George Wickham

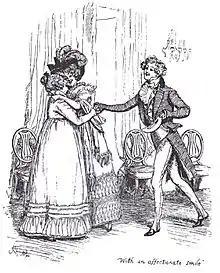
Lydia and Wickham, freshly married, do not show embarrassment but an insolent impudence. (Hugh Thomson, 1894).

He is a good-for-nothing and a scoundrel who shows two forms of evil. He is "imprudent and extravagant" as Colonel Forster finally discovered, which meant, in less diplomatic language, that he had love affairs and piled up debts, especially gambling debts. It is discovered at the time of his elopement with Lydia that Wickham has not maintained any long friendships before he entered the militia at the urging of Denny. This is presented in the novel as having been a sign of his bad character, and Fulford states that Wickham uses the prestige of the militia and the anonymity it provides to run away from his debts. He searched desperately for a financially advantageous marriage: in Meryton, Wickham openly courted Mary King from the moment she inherited 10,000 pounds, but her uncle took her to Liverpool. Tongues loosened to reveal other misadventures once Lydia's absence became known: "He was declared to be in debt to every tradesman in the place, and his intrigues, all honoured with the title of seduction, had been extended into every tradesman's family".